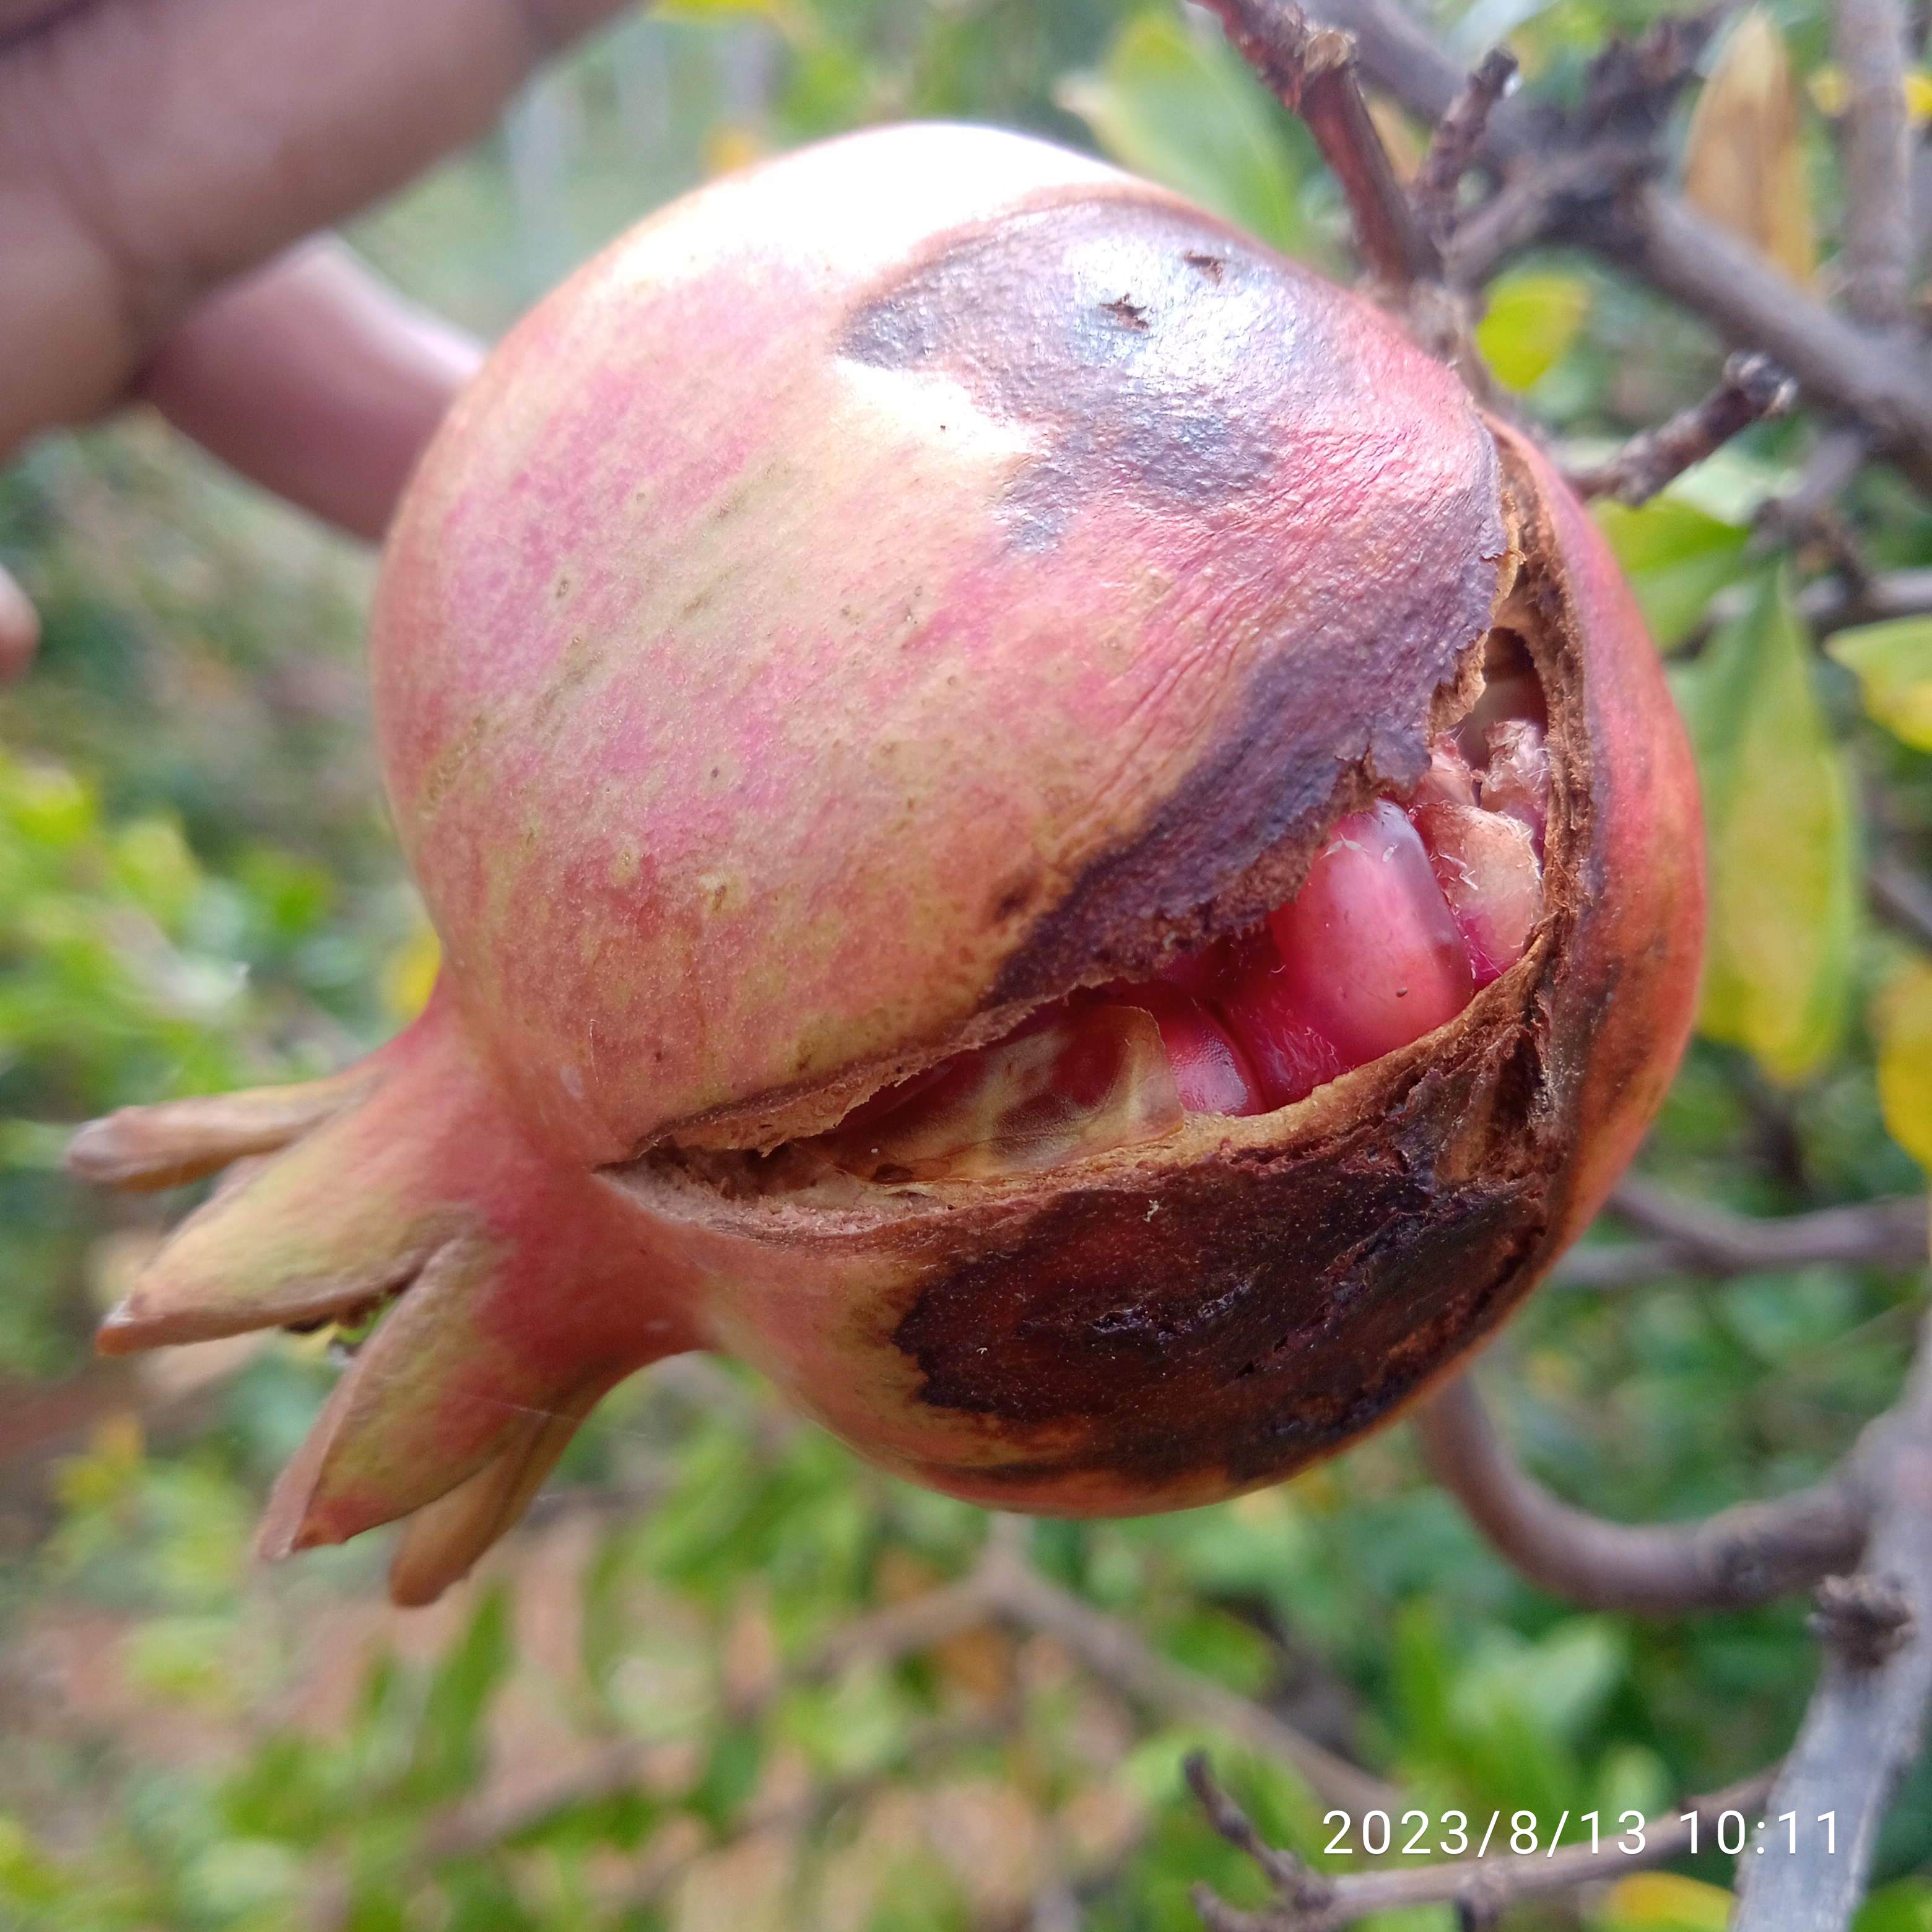
Label: Bacterial_Blight